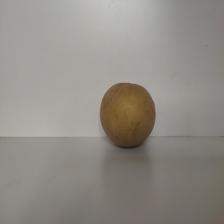
Size: Large